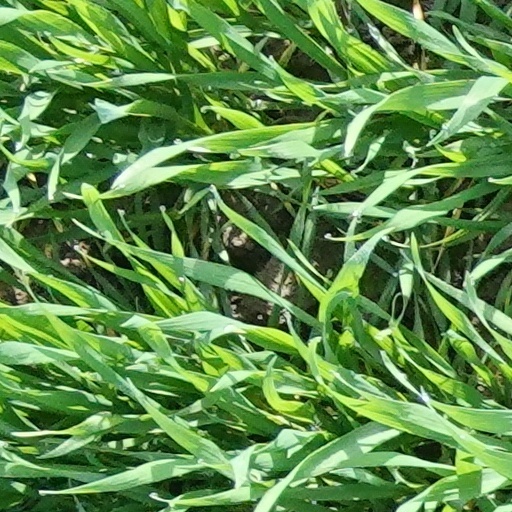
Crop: wheat